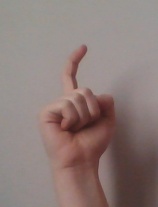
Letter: ra